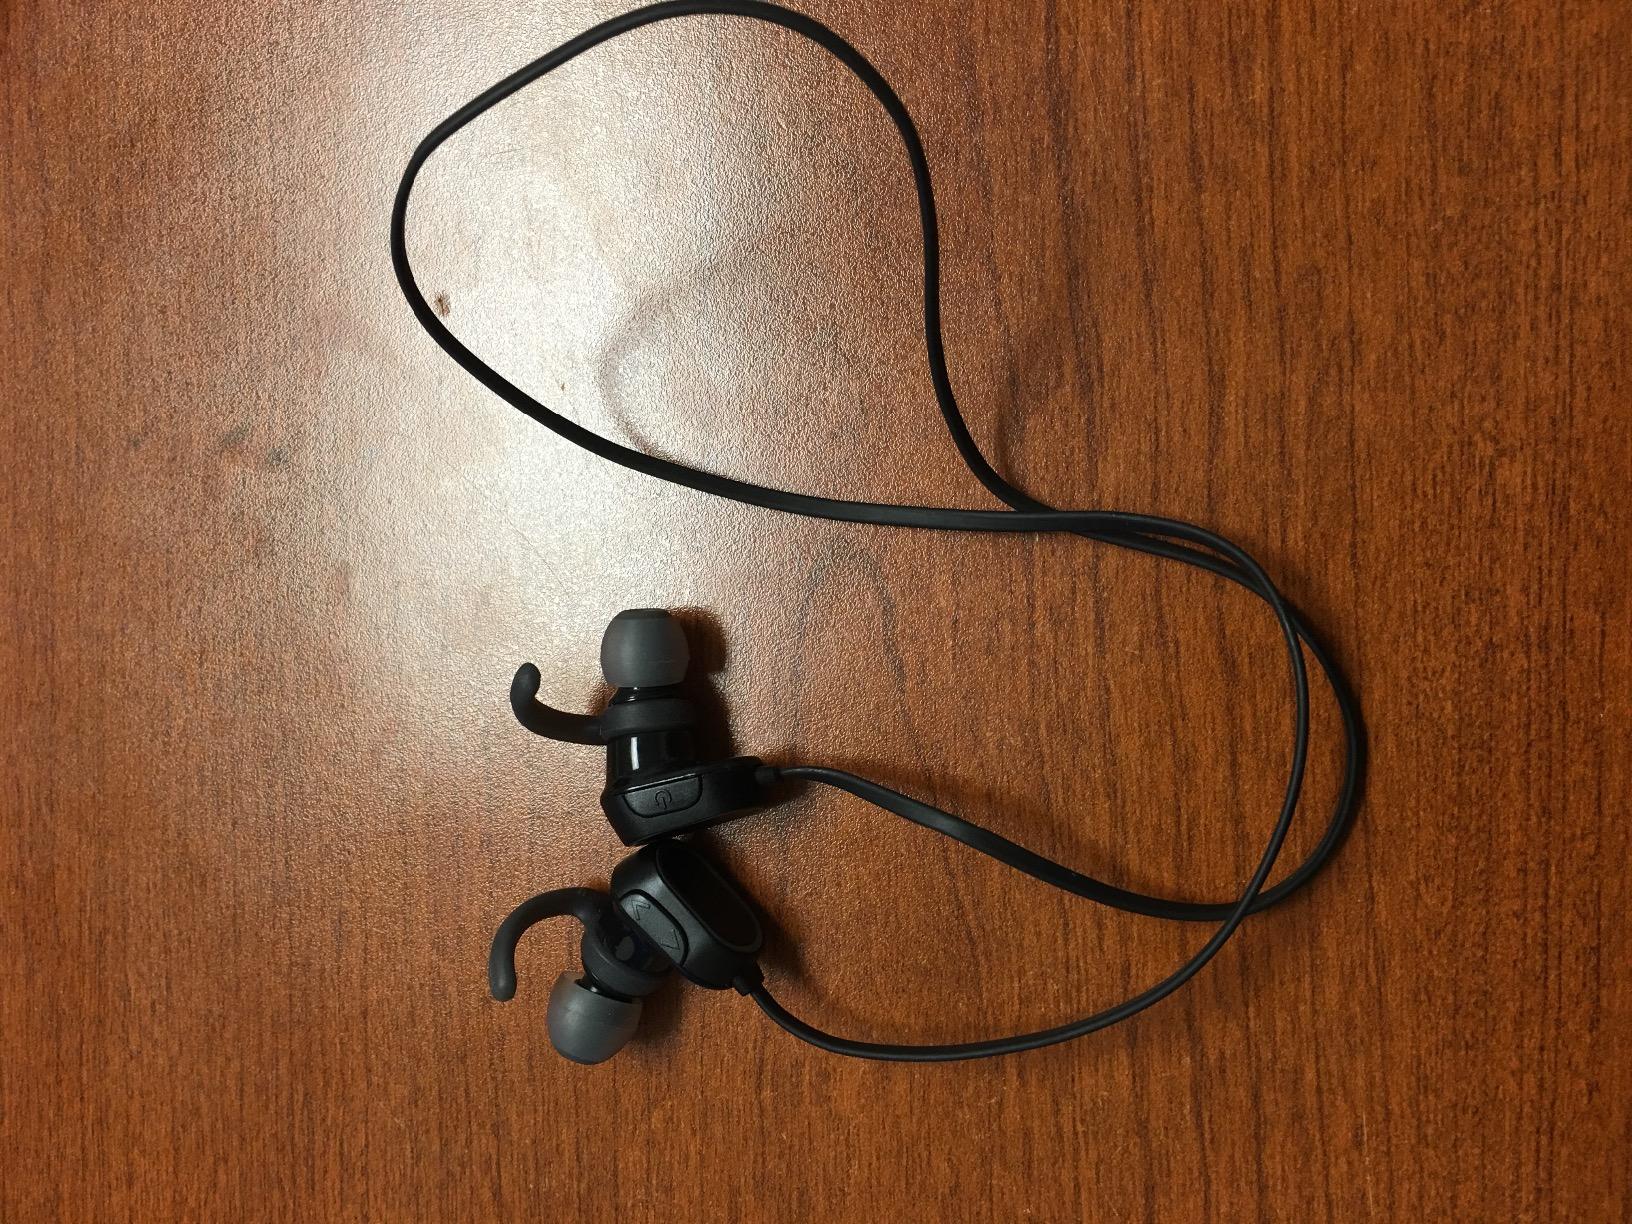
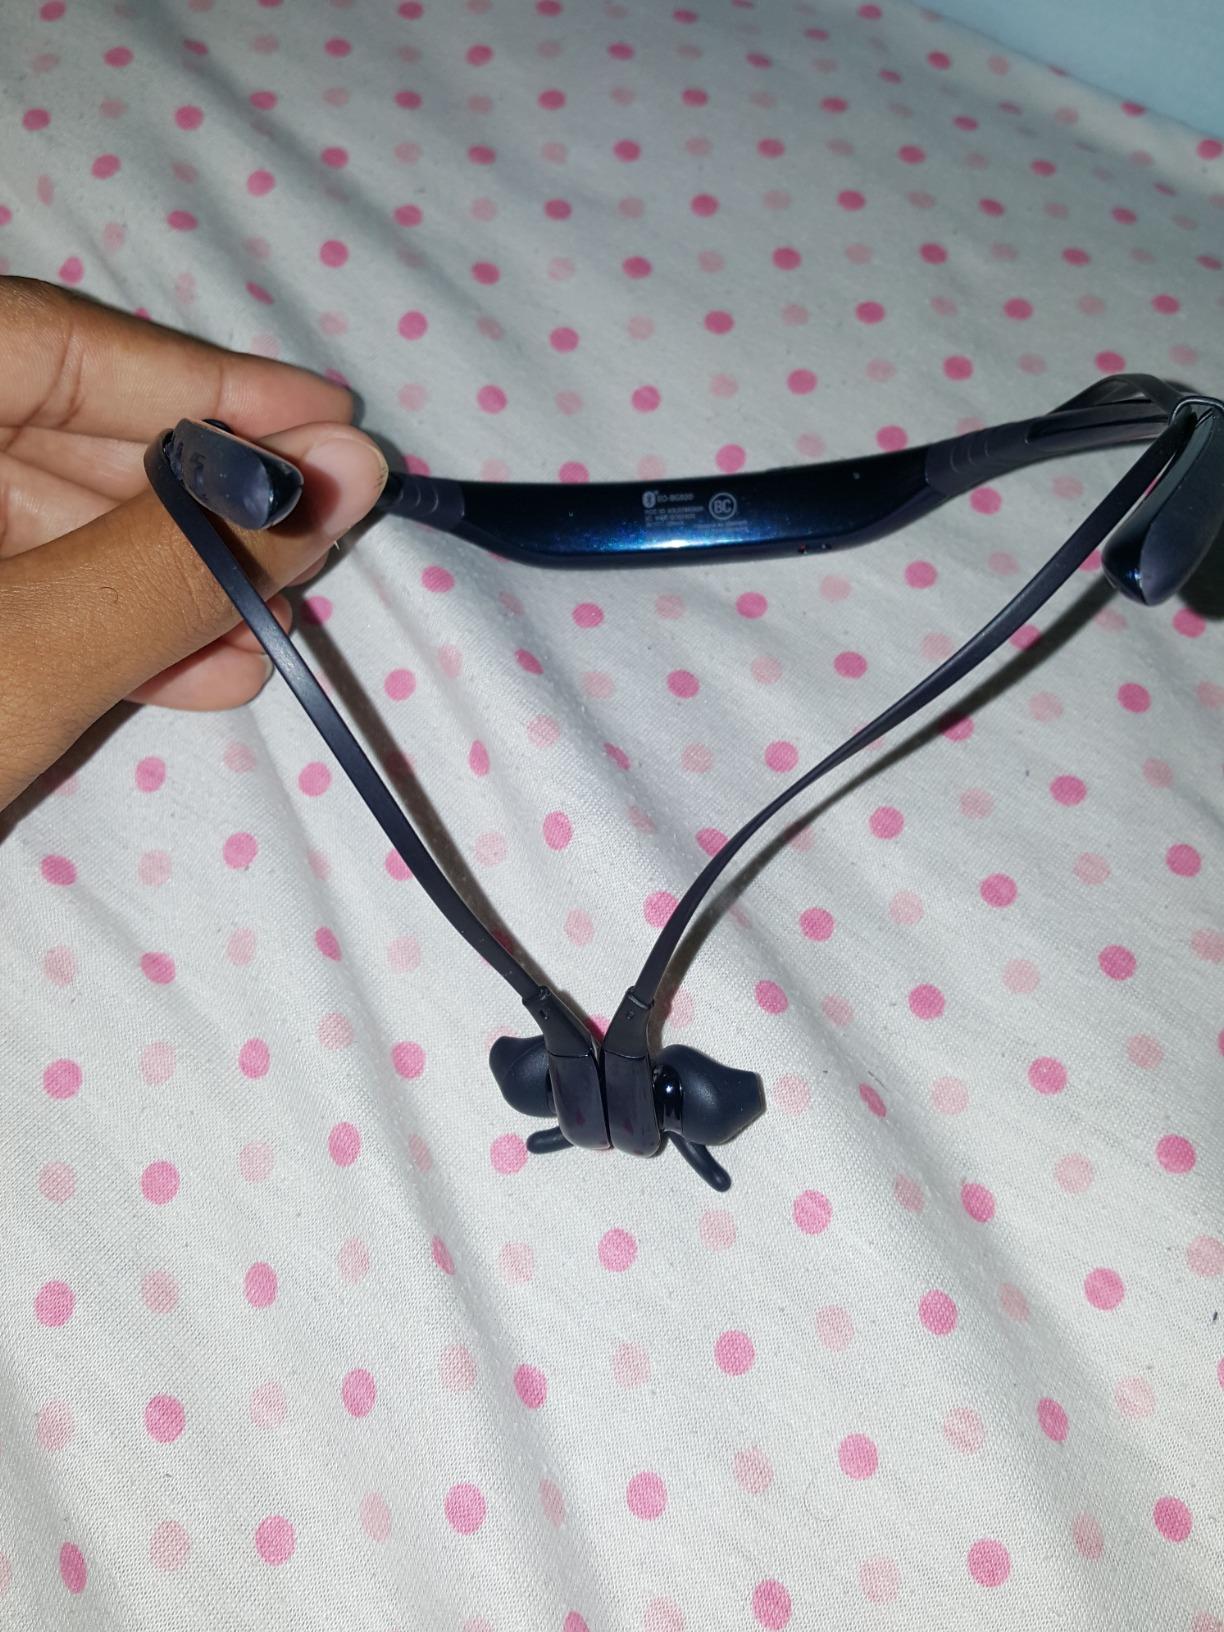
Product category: headphones
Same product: no